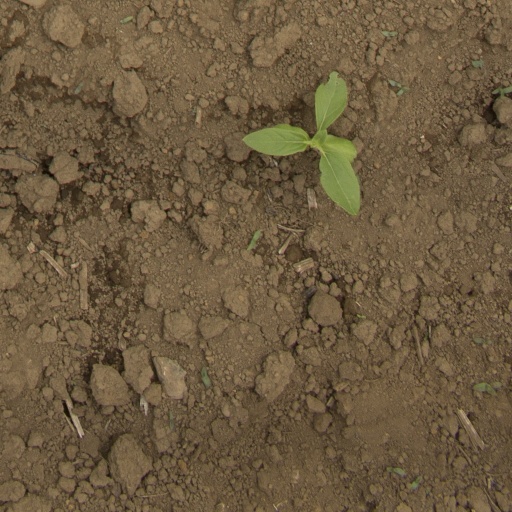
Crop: Jerusalem artichoke